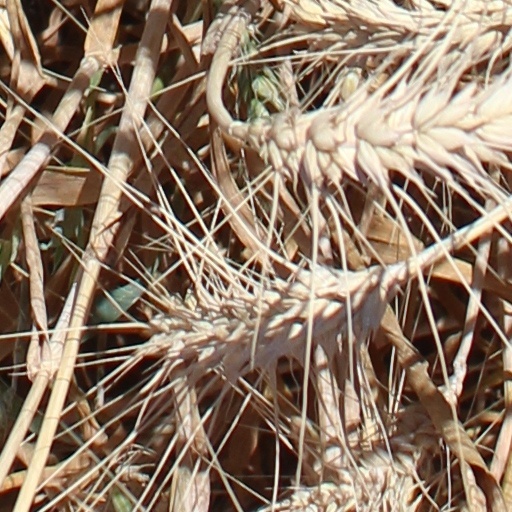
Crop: wheat